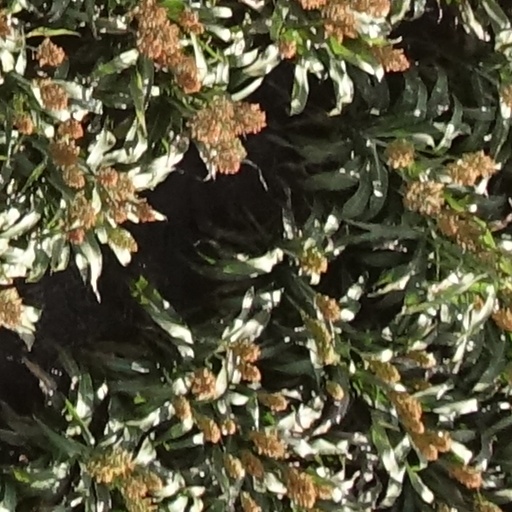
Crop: sorghum